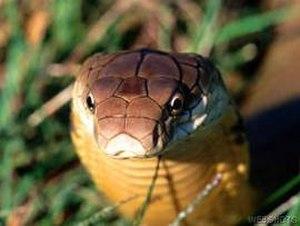
Royal est un adjectif qui qualifie ce qui appartient à un roi, ou qui a un rapport avec un roi. C'est également un patronyme, un prénom et un toponyme. Royal peut également désigner le Royal, une ancienne monnaie d'or française.